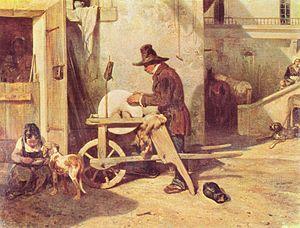
Le rémouleur est la personne qui pratique, à titre professionnel, l'affûtage des ustensiles coupants et tranchants du ménage, des jardiniers, voire agriculteurs, ou encore des commerçants tels que les bouchers, sur une petite meule ambulante.